Harbin

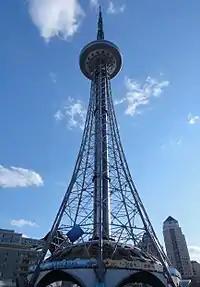
Dragon Tower (Long Ta), a 336-meter-tall freestanding lattice tower, serves as the headquarter of HLJTV.

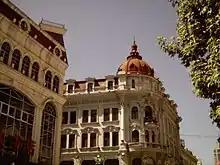
European-style building in Central Street

Harbin is notable for its combination of Chinese and European architecture styles. Many Russian and other European style buildings are protected by the government. The architecture in Harbin gives it the nicknames of "Oriental Moscow" and "Oriental Paris" in China.